Broadband Global Area Network

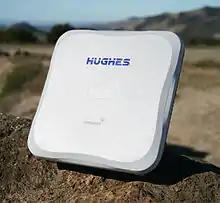
BGAN Terminals, such as this Hughes 9202, are portable and can connect to the Internet from almost anywhere on the globe.

Downlink speeds of high-end BGAN terminals are up to 492 kbit/s, and upload speeds are up to 492 kbit/s - Best Effort as BGAN Background IP (BIP) is a contended (shared) channel. As with all geosynchronous satellite connections, latency is an issue. Typical latency is 0.6–1.5 seconds round trip for the Background IP service. It is slightly better for the Streaming services at 800 ms – 1 second. This latency is mainly due to the great distance that has to be traveled before a packet can reach the Internet but is slightly exacerbated by the back-end technology as the average latency over a Very small aperture terminal (VSAT) system is roughly 550 ms. BGAN users frequently use PEP software or other TCP packet accelerators to improve performance, and the BGAN user is often assigned a non-routable IP address and routed through a NAT server; this increases security and helps control usage costs.